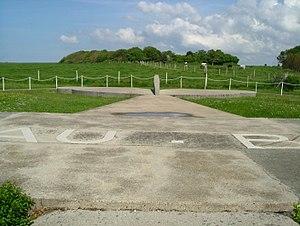
Gaston-Henri Delaune (français, 1917-1967): Monument à la mémoire de Nungesser et Coli (1962/63), Étretat, Seine-Maritime, France.